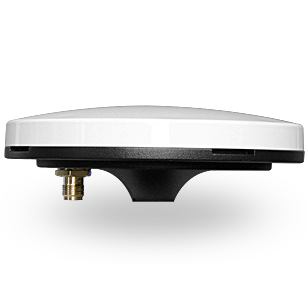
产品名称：GNSS测量型天线-UA35
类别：天线
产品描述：UA35是一款测量型GNSS天线，覆盖北斗、GPS、GLONASS、Galileo及QZSS等GNSS信号的接收。采用扁平化设计方式，相位中心与机械中心重合，性能优越。此外，天线旋转与卫星仰角变化不影响GNSS信号的接收。